Phyllis Curott

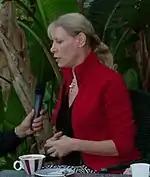
Curott in Palermo

Phyllis Curott (born February 8, 1954), who goes under the craft name Aradia, is an American Wiccan priestess, attorney, and writer. She is founder and high priestess of the Temple of Ara, one of the oldest Wiccan congregations in the United States. She has been active as a leader in the Parliament of the World’s Religions since 1993 in multiple roles including co-chair of the inaugural 1993 Women’s Task Force and current Program Chair of the 2023 Parliament of the World’s Religions in Chicago. She is also author of several published volumes on modern witchcraft and Goddess spirituality.